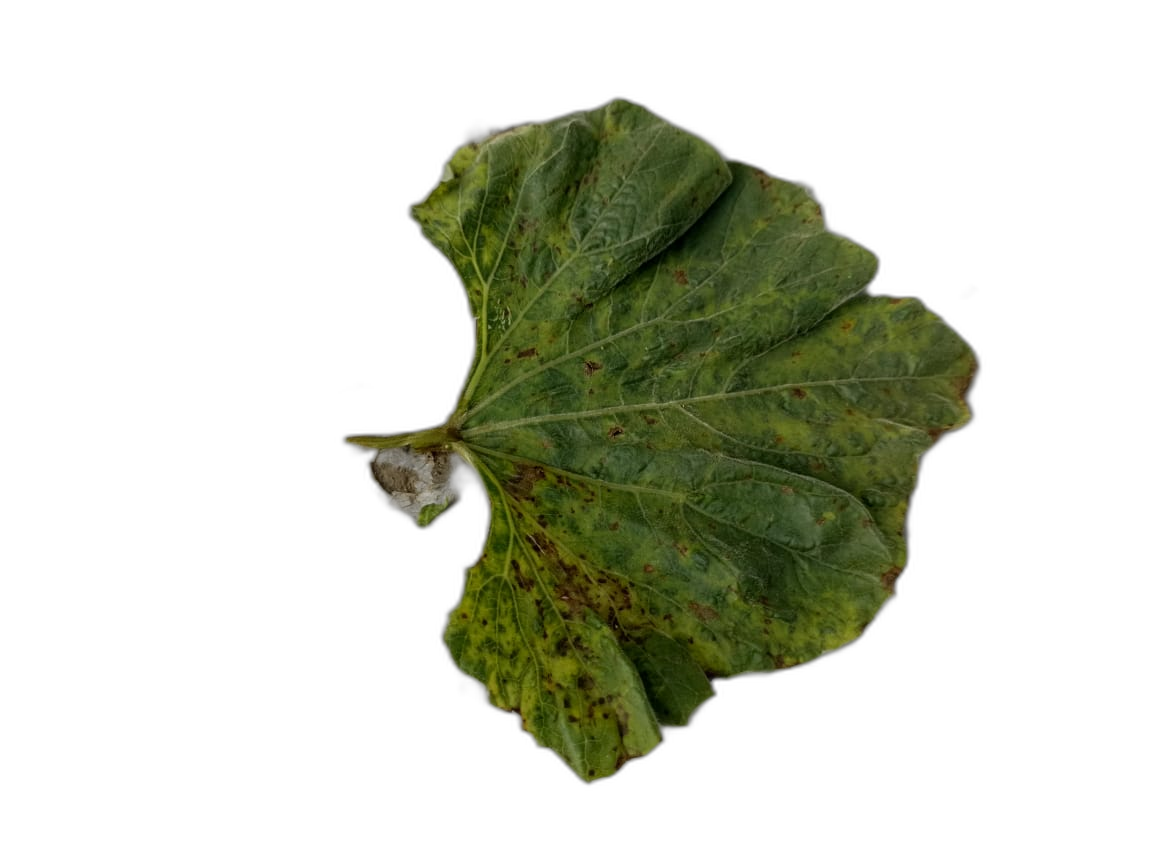
Crop: Bottle Gourd
Label: Alternaria_Leaf_Blight